Derek MacKenzie

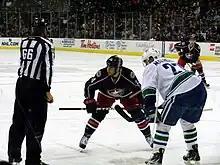
MacKenzie with the Columbus Blue Jackets and prepping for a face-off in a game against former teammate Manny Malhotra in December 2011

Following his final season with Sudbury, MacKenzie joined the Thrashers' American Hockey League (AHL) affiliate, the Chicago Wolves. He registered 13 goals and 25 points. He also made his NHL debut for the Thrashers during the season, against the Columbus Blue Jackets on April 12, 2002. By season's end, the Wolves finished with 86 points and qualified for the playoffs. In the playoffs, MacKenzie helped the Wolves win their first Calder Cup championship. Over the next three seasons, MacKenzie played mainly with the Wolves, helping them back to the Calder Cup finals in 2005. The following season, he was named team captain. In the opening minutes of his first home game as captain, MacKenzie crashed into the opposing team's net and broke his ankle. He returned later in the season and helped the Wolves to the franchise's 500th win. In the game, MacKenzie scored his third career hat-trick in the 7–3 victory over the Omaha Ak-Sar-Ben Knights. He finished the season playing 36 games and registering 10 goals and 22 points, while the Wolves finished with 86 points and missed the playoffs for the first time in franchise history. MacKenzie spent one more season in the Thrashers system before becoming a free agent. He finished his Thrashers career with 2 assists and 20 penalty minutes (PIMs) in 28 NHL games, and 377 games played, 83 goals, and 184 points for Chicago. He also set a franchise record for shorthanded goals with 21.